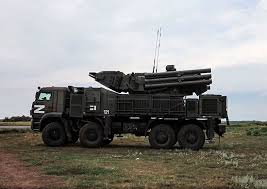
Label: Air Defense